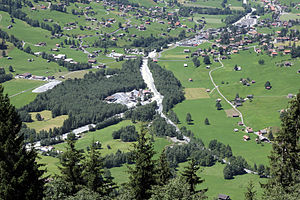
Lauterbrunnental / Billedgalleri
Lauterbrunnental er en dal i kantonen Bern i Schweiz. Dalen ligger syd for Interlaken og rummer de mindre byer Lauterbrunnen, Wengen, Mürren, Gimmelwald, Isenfluh og Stechelberg. Alle de små byer hører administrativt sammen og med Lauterbrunnen som hovedby.